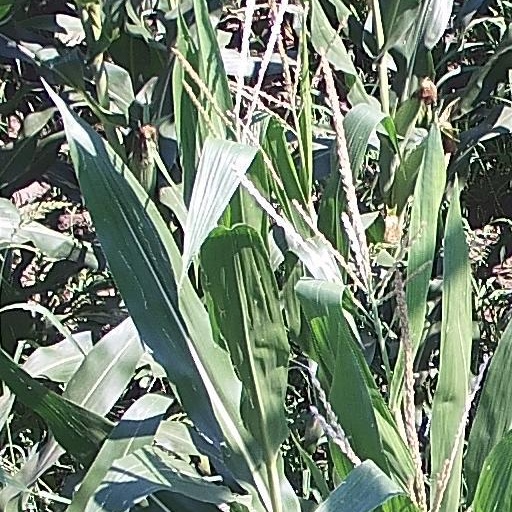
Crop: maize; corn